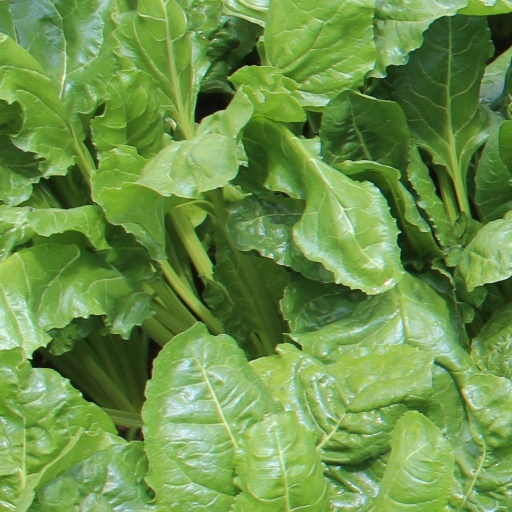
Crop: sugar beet